The Two Gentlemen of Verona

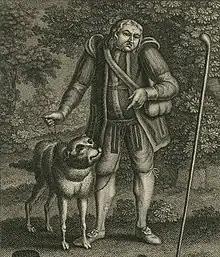
Henry Roberts' engraving of Richard Yates as Launce in the 1762 adaptation by Benjamin Victor

Ten years later, in 1970, Robin Phillips' RSC production starred Peter Egan as Valentine, Ian Richardson as Proteus, Helen Mirren as Julia, Estelle Kohler as Silvia, and Patrick Stewart as Launce. This production concentrated on the issues of friendship and treachery and set the play in a decadent world of social elitism. Valentine and Proteus were presented as aristocratic students, the Duke was a Don, and Eglamour an old scoutmaster. On the other hand, the poverty-stricken outlaws were dressed in animal skins.